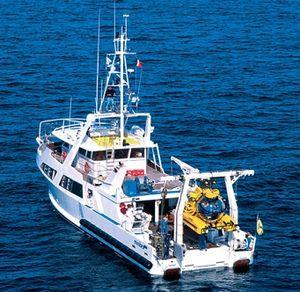
Le Remora 2000 est un sous-marin d’observation biplace capable de plonger jusqu’à 610 mètres. Conçu par la Comex, il dispose d’un grand hublot hémisphérique qui permet une vue panoramique. Ses déplacements sont assurés grâce à 5 moteurs hydrauliques.